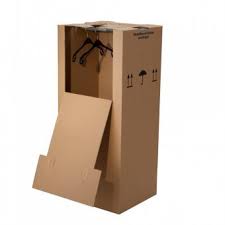
Waste category: cardboard